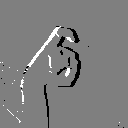
ASL letter: x